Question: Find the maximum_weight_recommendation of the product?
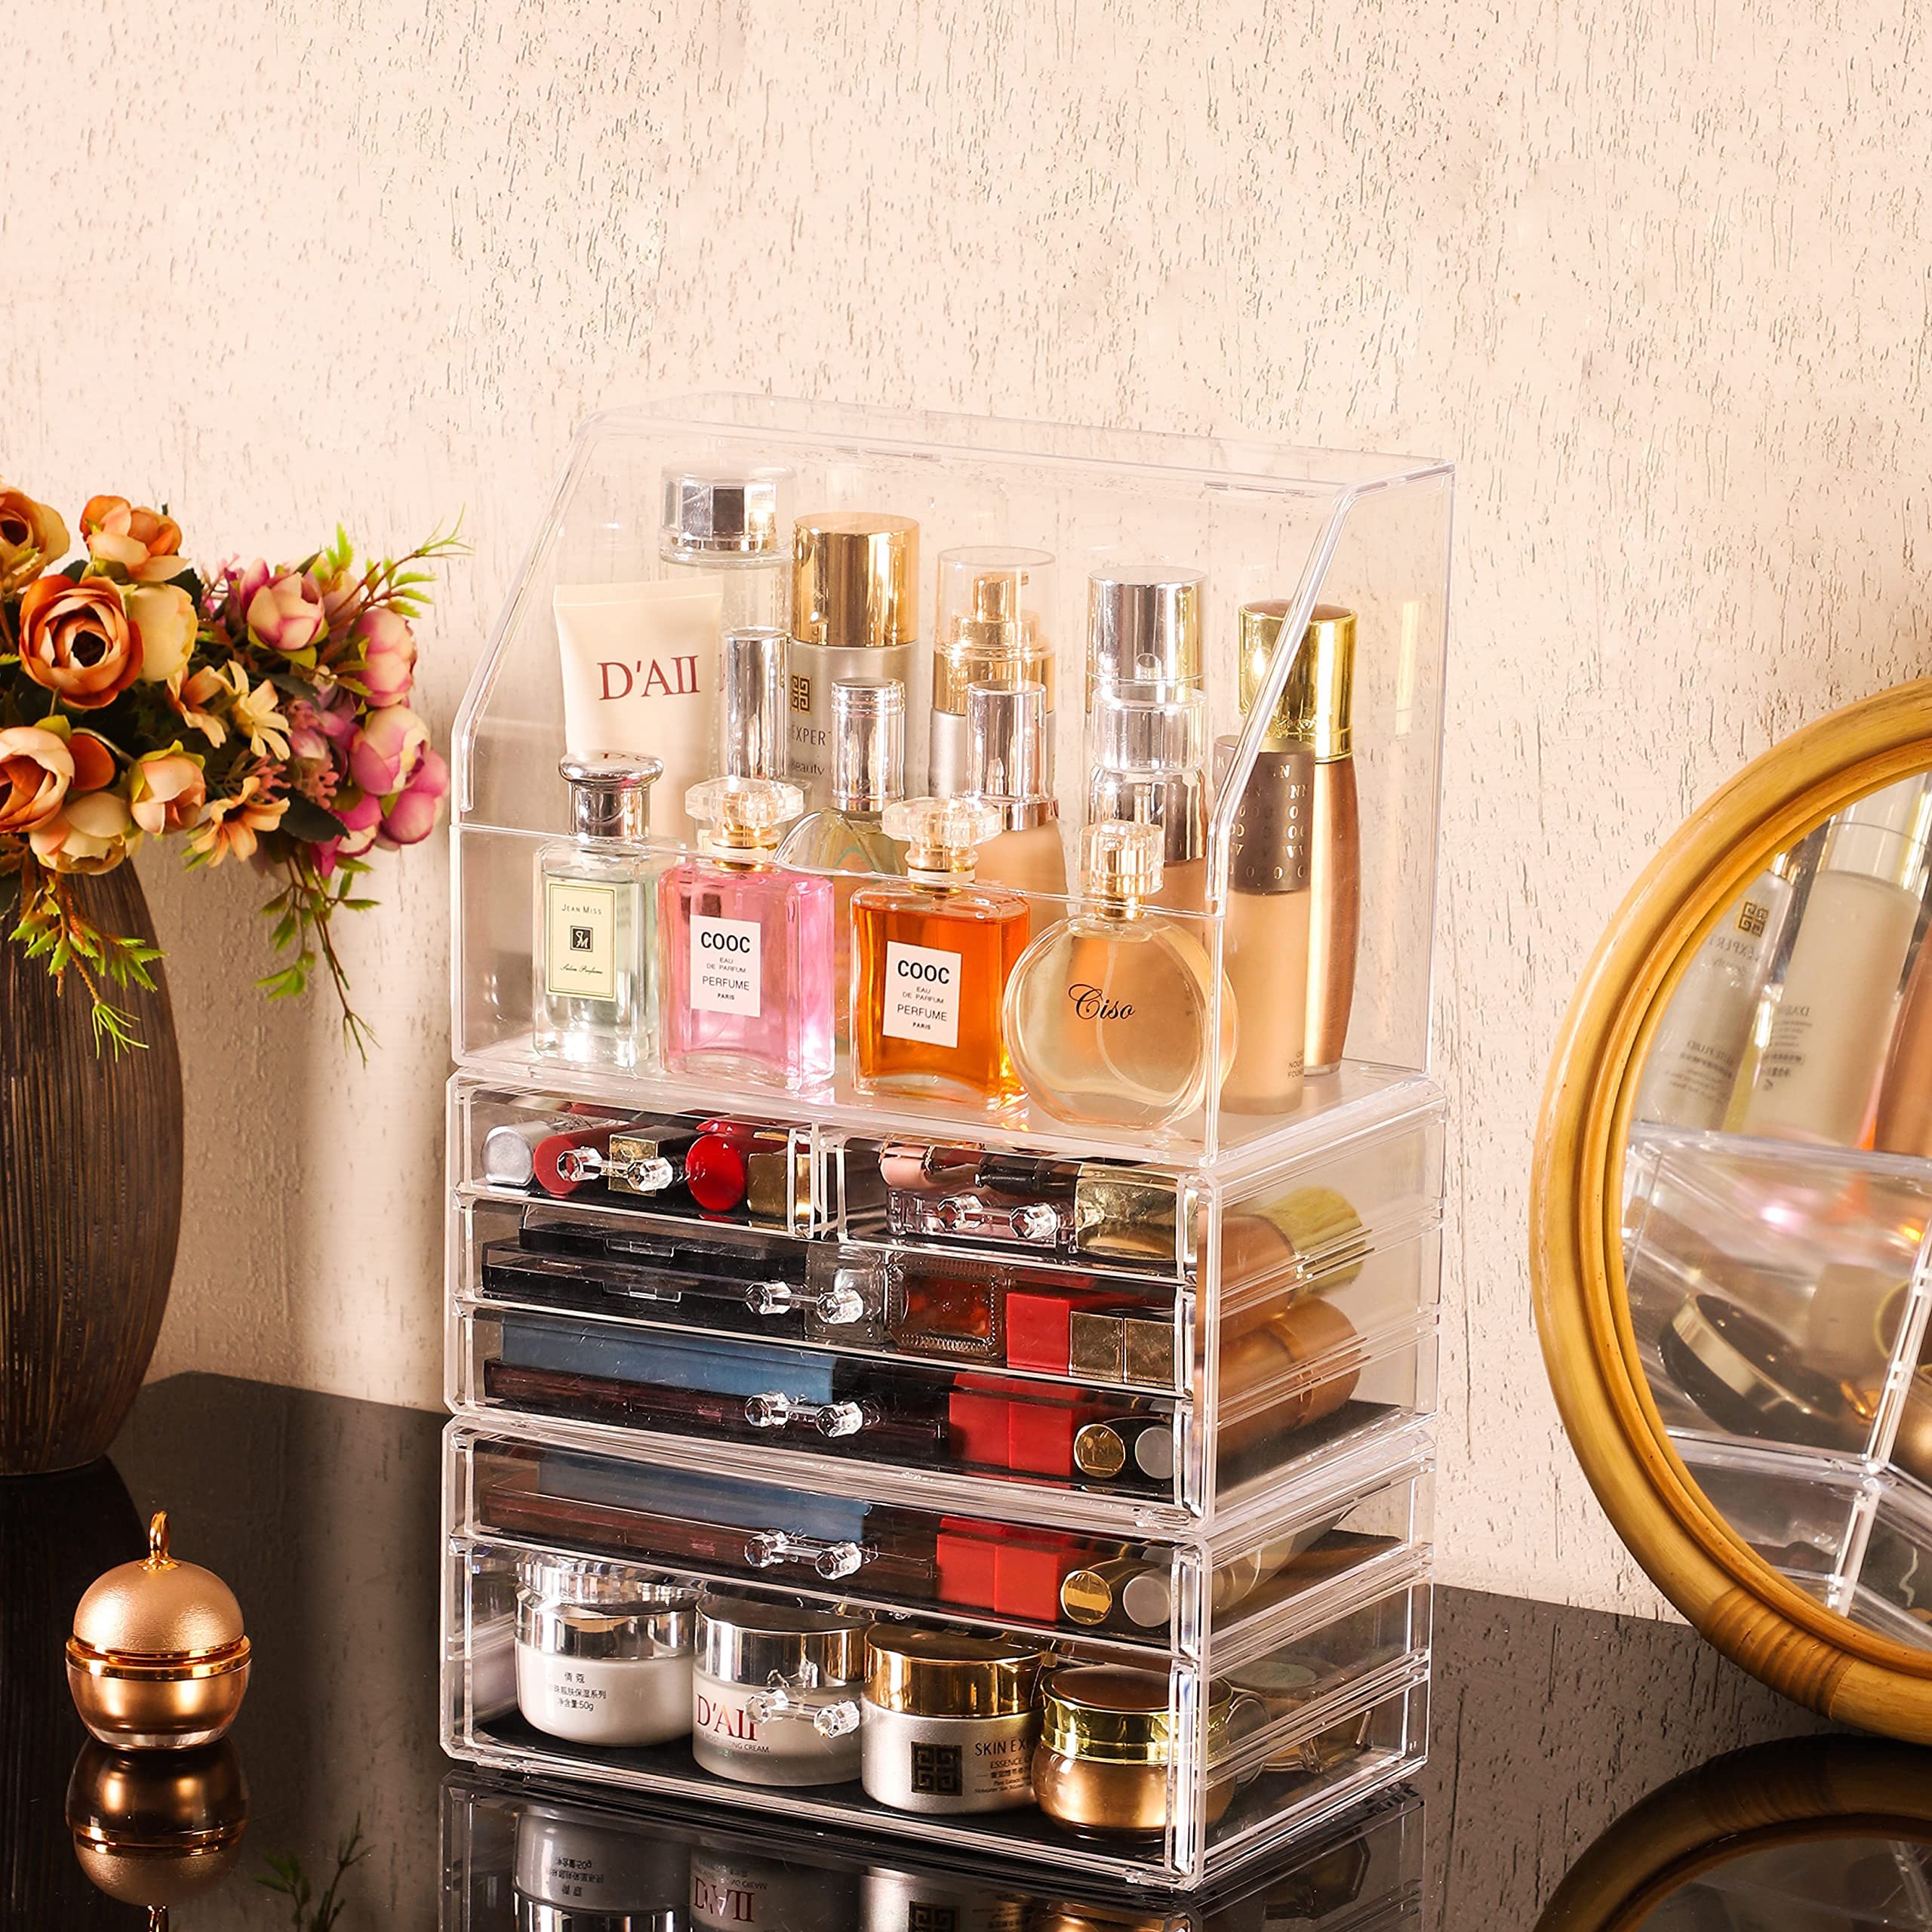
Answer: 50.0 gram